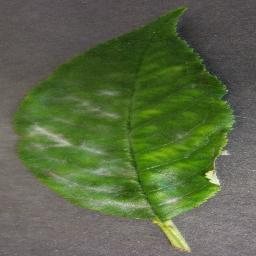
Label: Cherry___Powdery_mildew